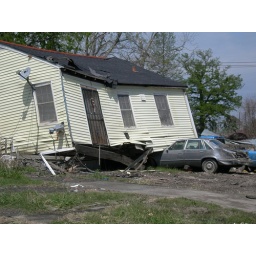
car under house